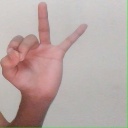
अक्षर: ण